Septimal quarter tone

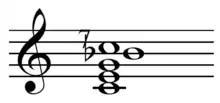
Just harmonic seventh chord on CFile:Harmonic seventh chord just on C.mid

A septimal quarter tone (in music) is an interval with the ratio of 36:35, which is the difference between the septimal minor third and the Just minor third, or about 48.77 cents wide. The name derives from the interval being the 7-limit approximation of a quarter tone. The septimal quarter tone can be viewed either as a musical interval in its own right, or as a comma; if it is tempered out in a given tuning system, the distinction between the two different types of minor thirds is lost. The septimal quarter tone may be derived from the harmonic series as the interval between the thirty-fifth and thirty-sixth harmonics.